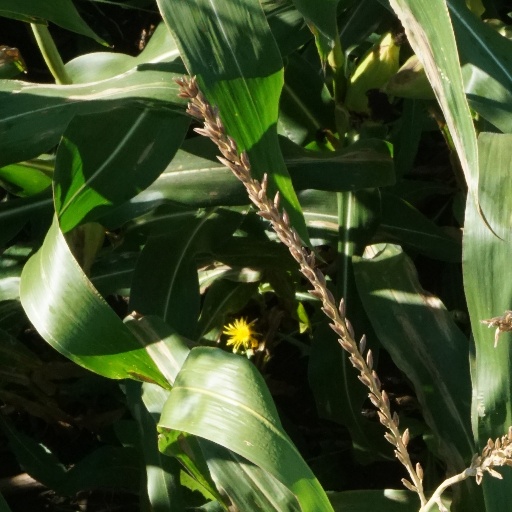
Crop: maize; corn